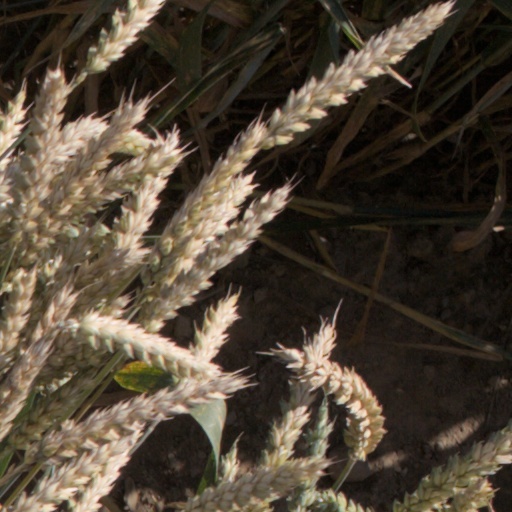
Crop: wheat